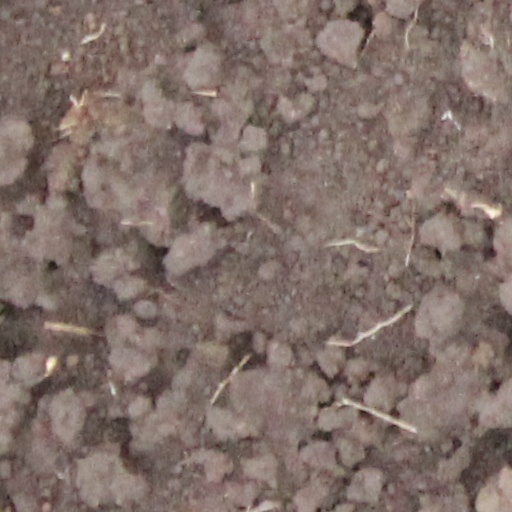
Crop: wheat